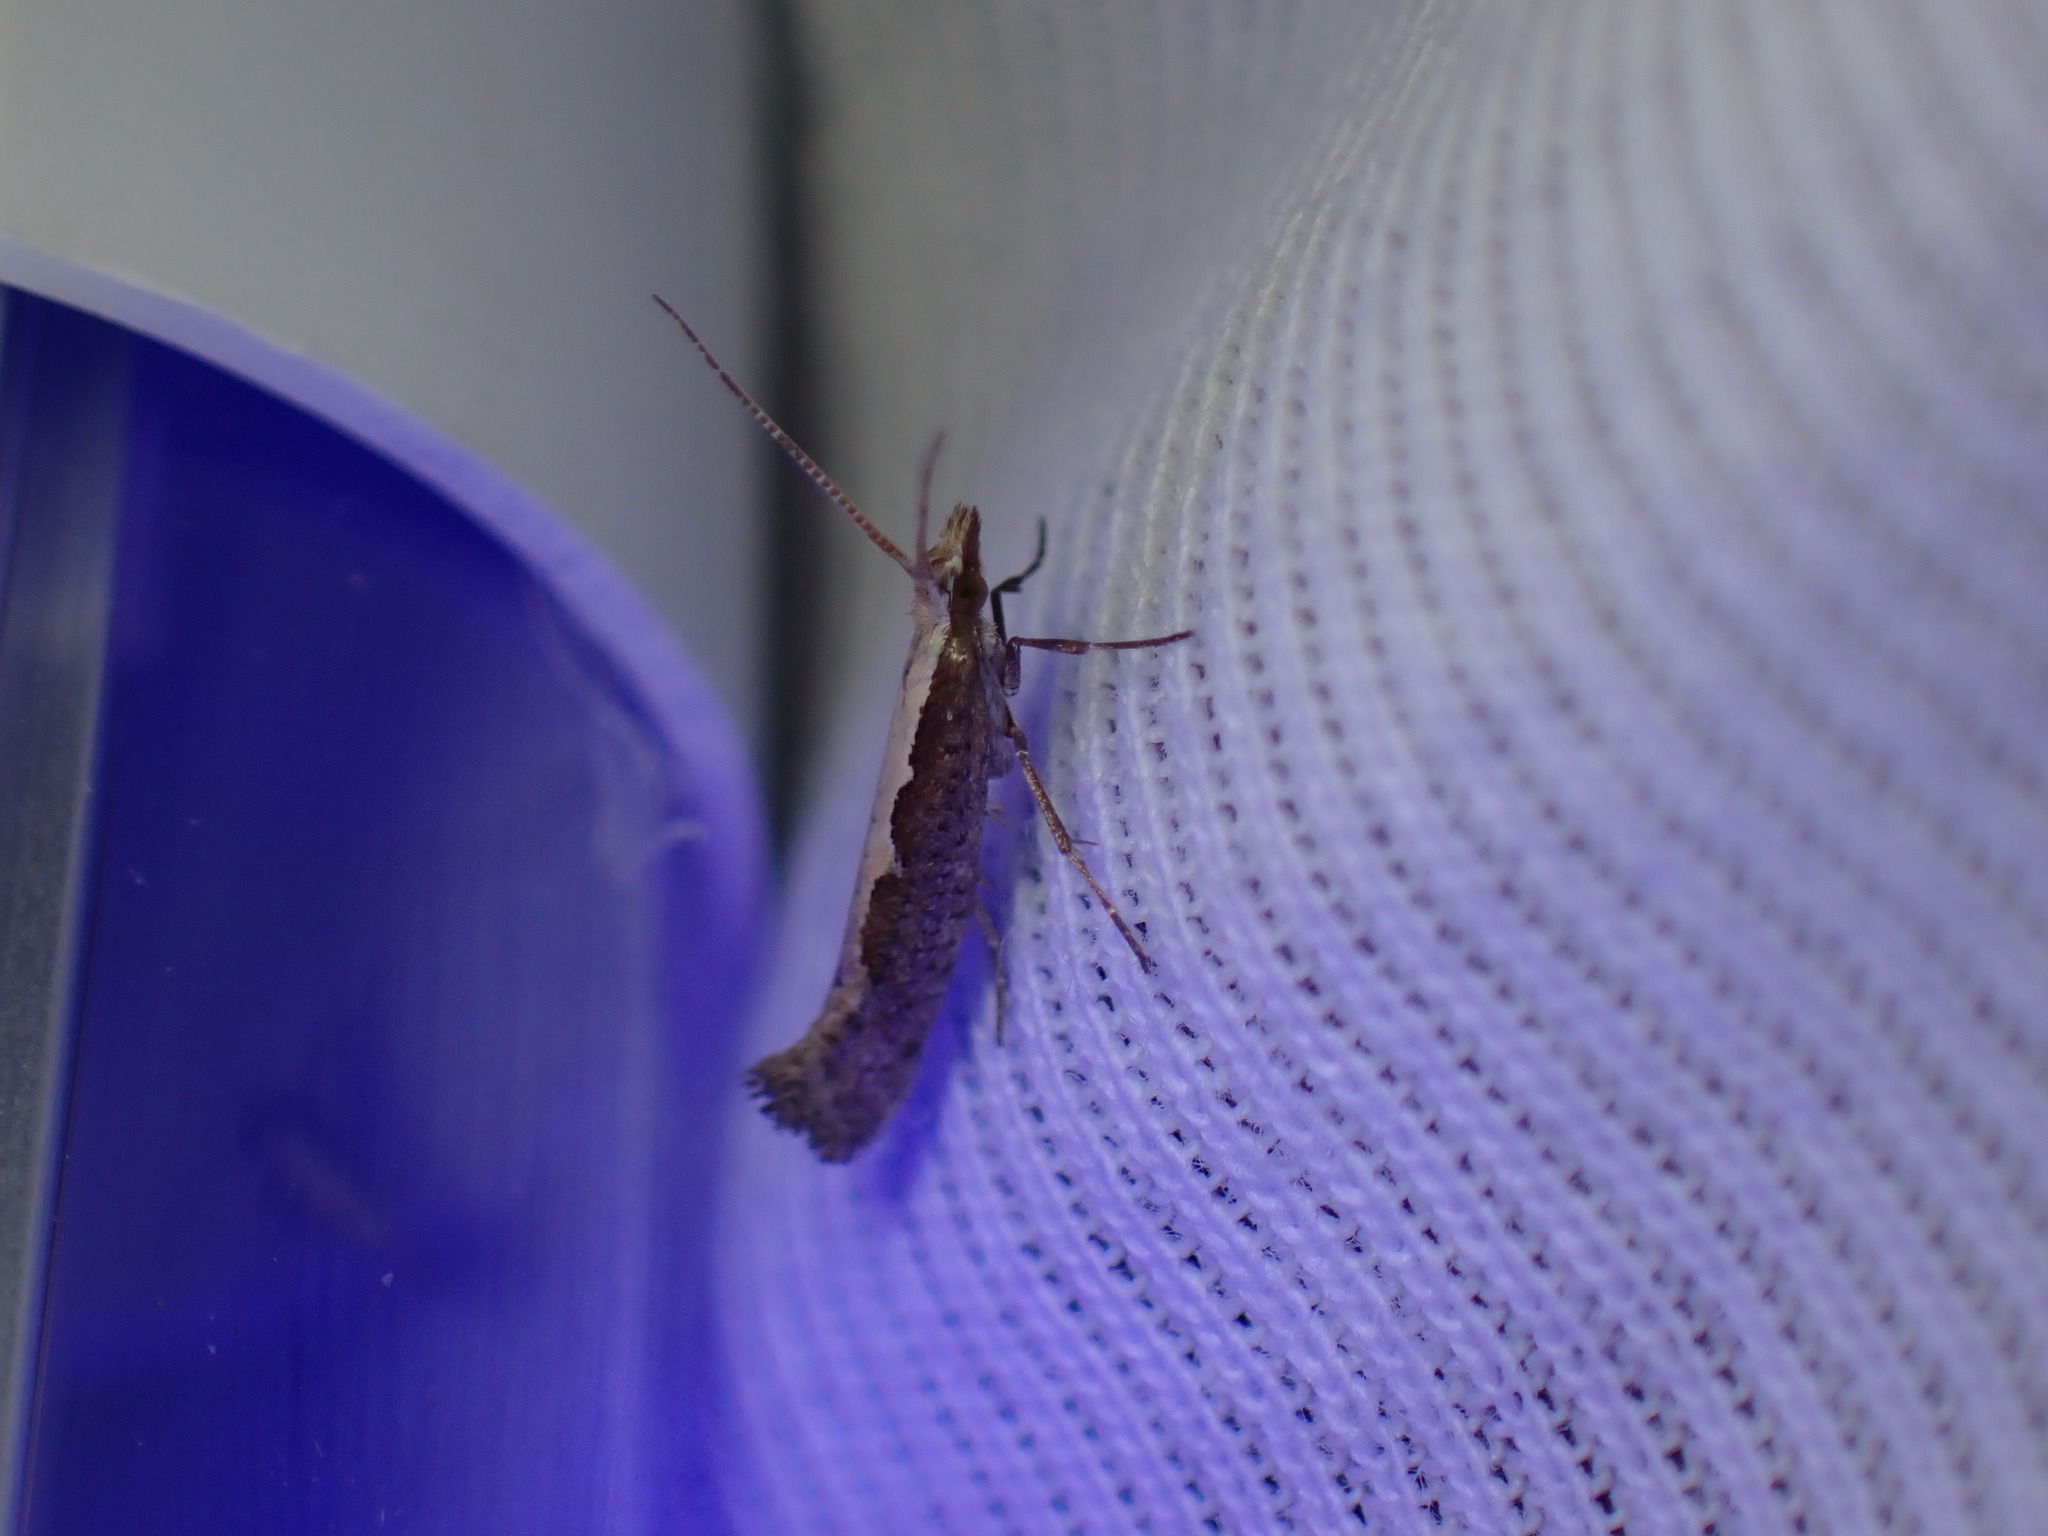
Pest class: diamondback_moth